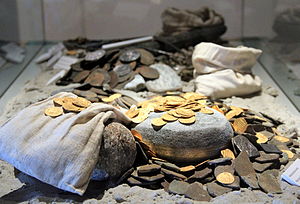
Rundeskatten
Dele af Rundeskatten er udstillet på Runde Miljøsenter.
Rundeskatten er et meget stort depotfund fra 1700-tallet bestående af mange tusinde mønter, der stammer fra det hollandske fragtskib Akerendam, der forliste på sin jomfrutur på natten til den 8. marts 1725 nordøst for Runde fyr på øen Runde i Sunnmøre. Det var aktuar og historiker Ivar Myklebust fra Ørsta som tidligt i 1960'erne gjorde oplysningerne om forliset kendt, da han fandt arkivmateriale efter søforklaringen som blev opbevaret på tinget i Ørsta i 1726.